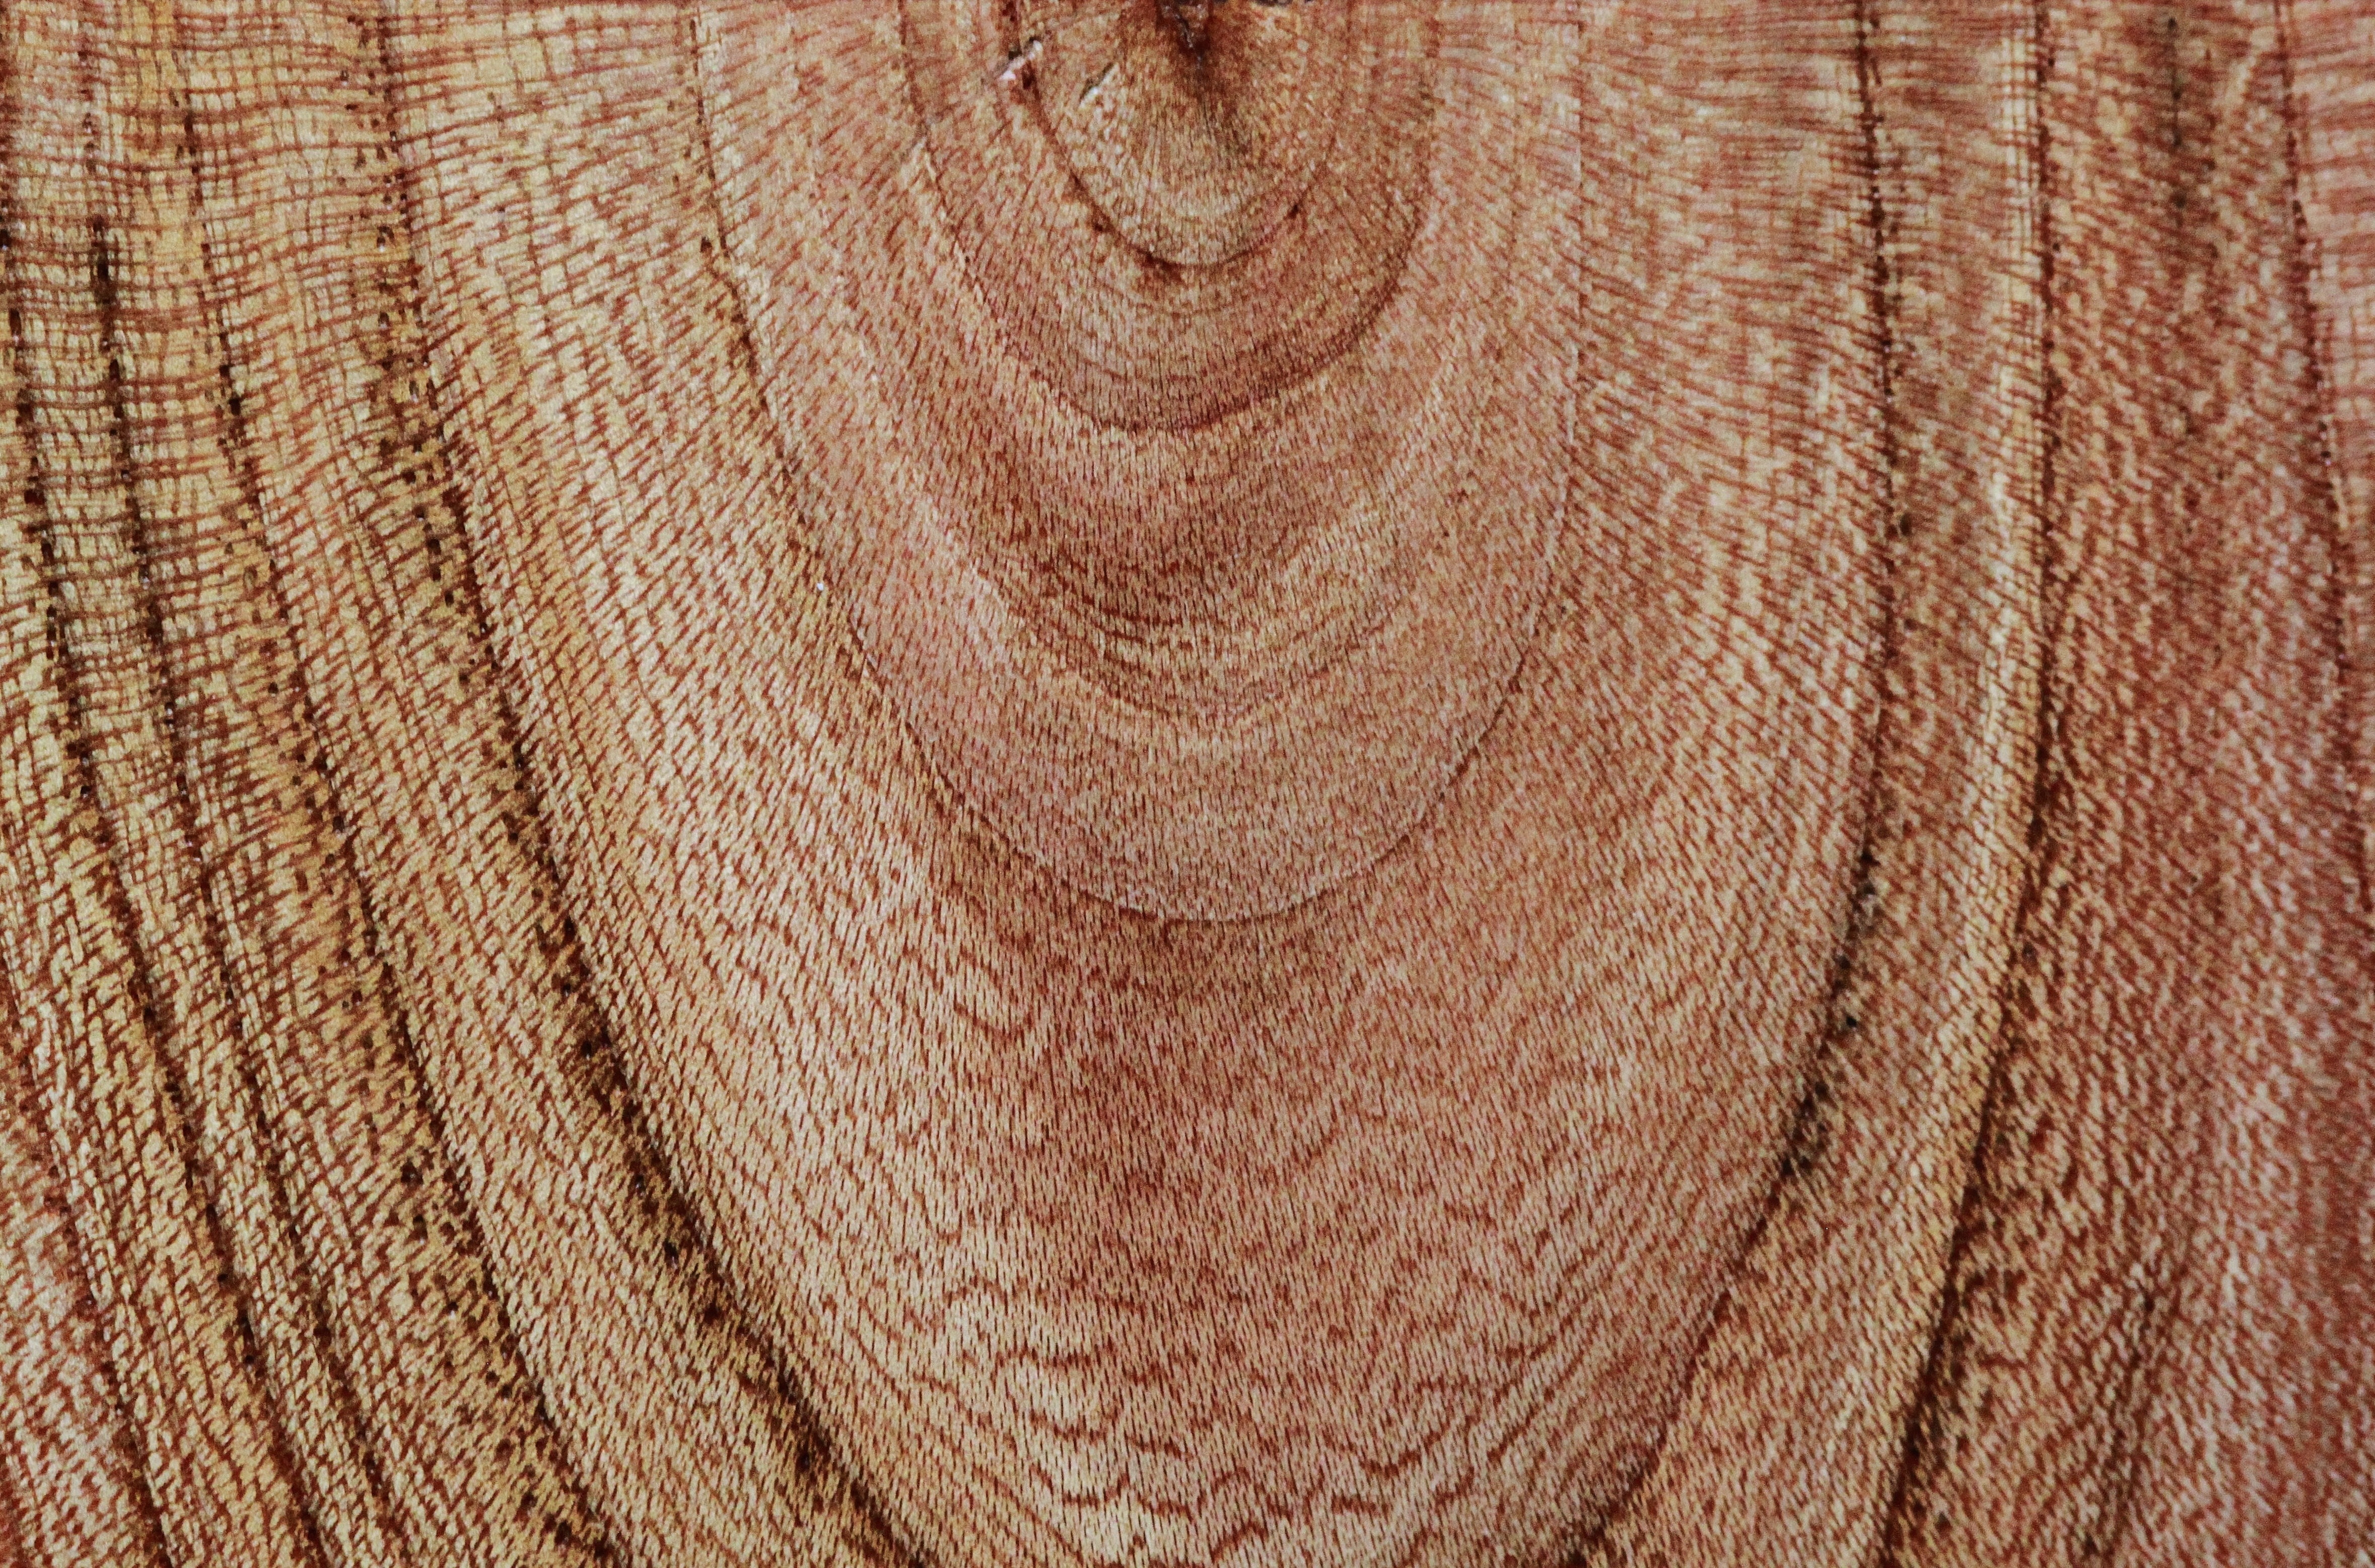
nature, wood, grain, texture, pattern, macro, brown, clothing, furniture, close, outerwear, wool, material, close up, wooden structure, textile, art, background, elm, textures, annual rings, wooden board, construction material, wood grain, macro photo, smooth leaved elm, fashion accessory, furniture wood, elm wood, furniture material